Straight pride

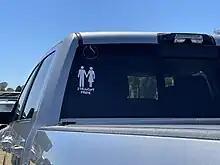
A straight pride sticker on the window of a pick-up truck in Sonoma, California in 2023.

Incidents where the slogan or concept of "Straight pride" caused controversy have occurred since the late 1980s. In 1988, Vermont Republican John Burger asked the state's Governor to establish a "Straight Pride Day". In 1990, rallies in support of Straight Pride were held at the University of Massachusetts Amherst (UMass Amherst) organized by the group Young Americans for Freedom; and at nearby Mount Holyoke College. The UMass event was promoted as a "Burn a Fag in Effigy" rally. Conservative organizations at UMass Amherst held another such event the next year, attended by about fifty people and protested by a crowd estimated to be ten times larger.